Ichneumon insidiosus

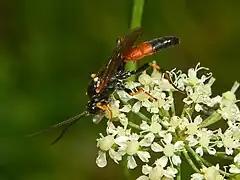
"Ichneumon insidiosus" feeding on "Laserpitium latifolium"

"Ichneumon insidiosus" can reach a length of about . This parasitic wasp has a black head and thorax, most of the legs are yellowish, while the abdomen is reddish with a black tip.